Kita-Naganoda Station

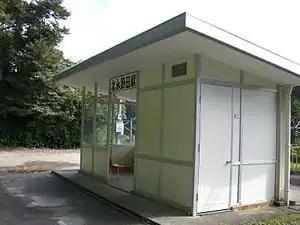
Kita-Naganoda Station in 2007

is a passenger railway station located in the city of Kirishima, Kagoshima, Japan. It is operated by JR Kyushu and is on the Nippō Main Line.